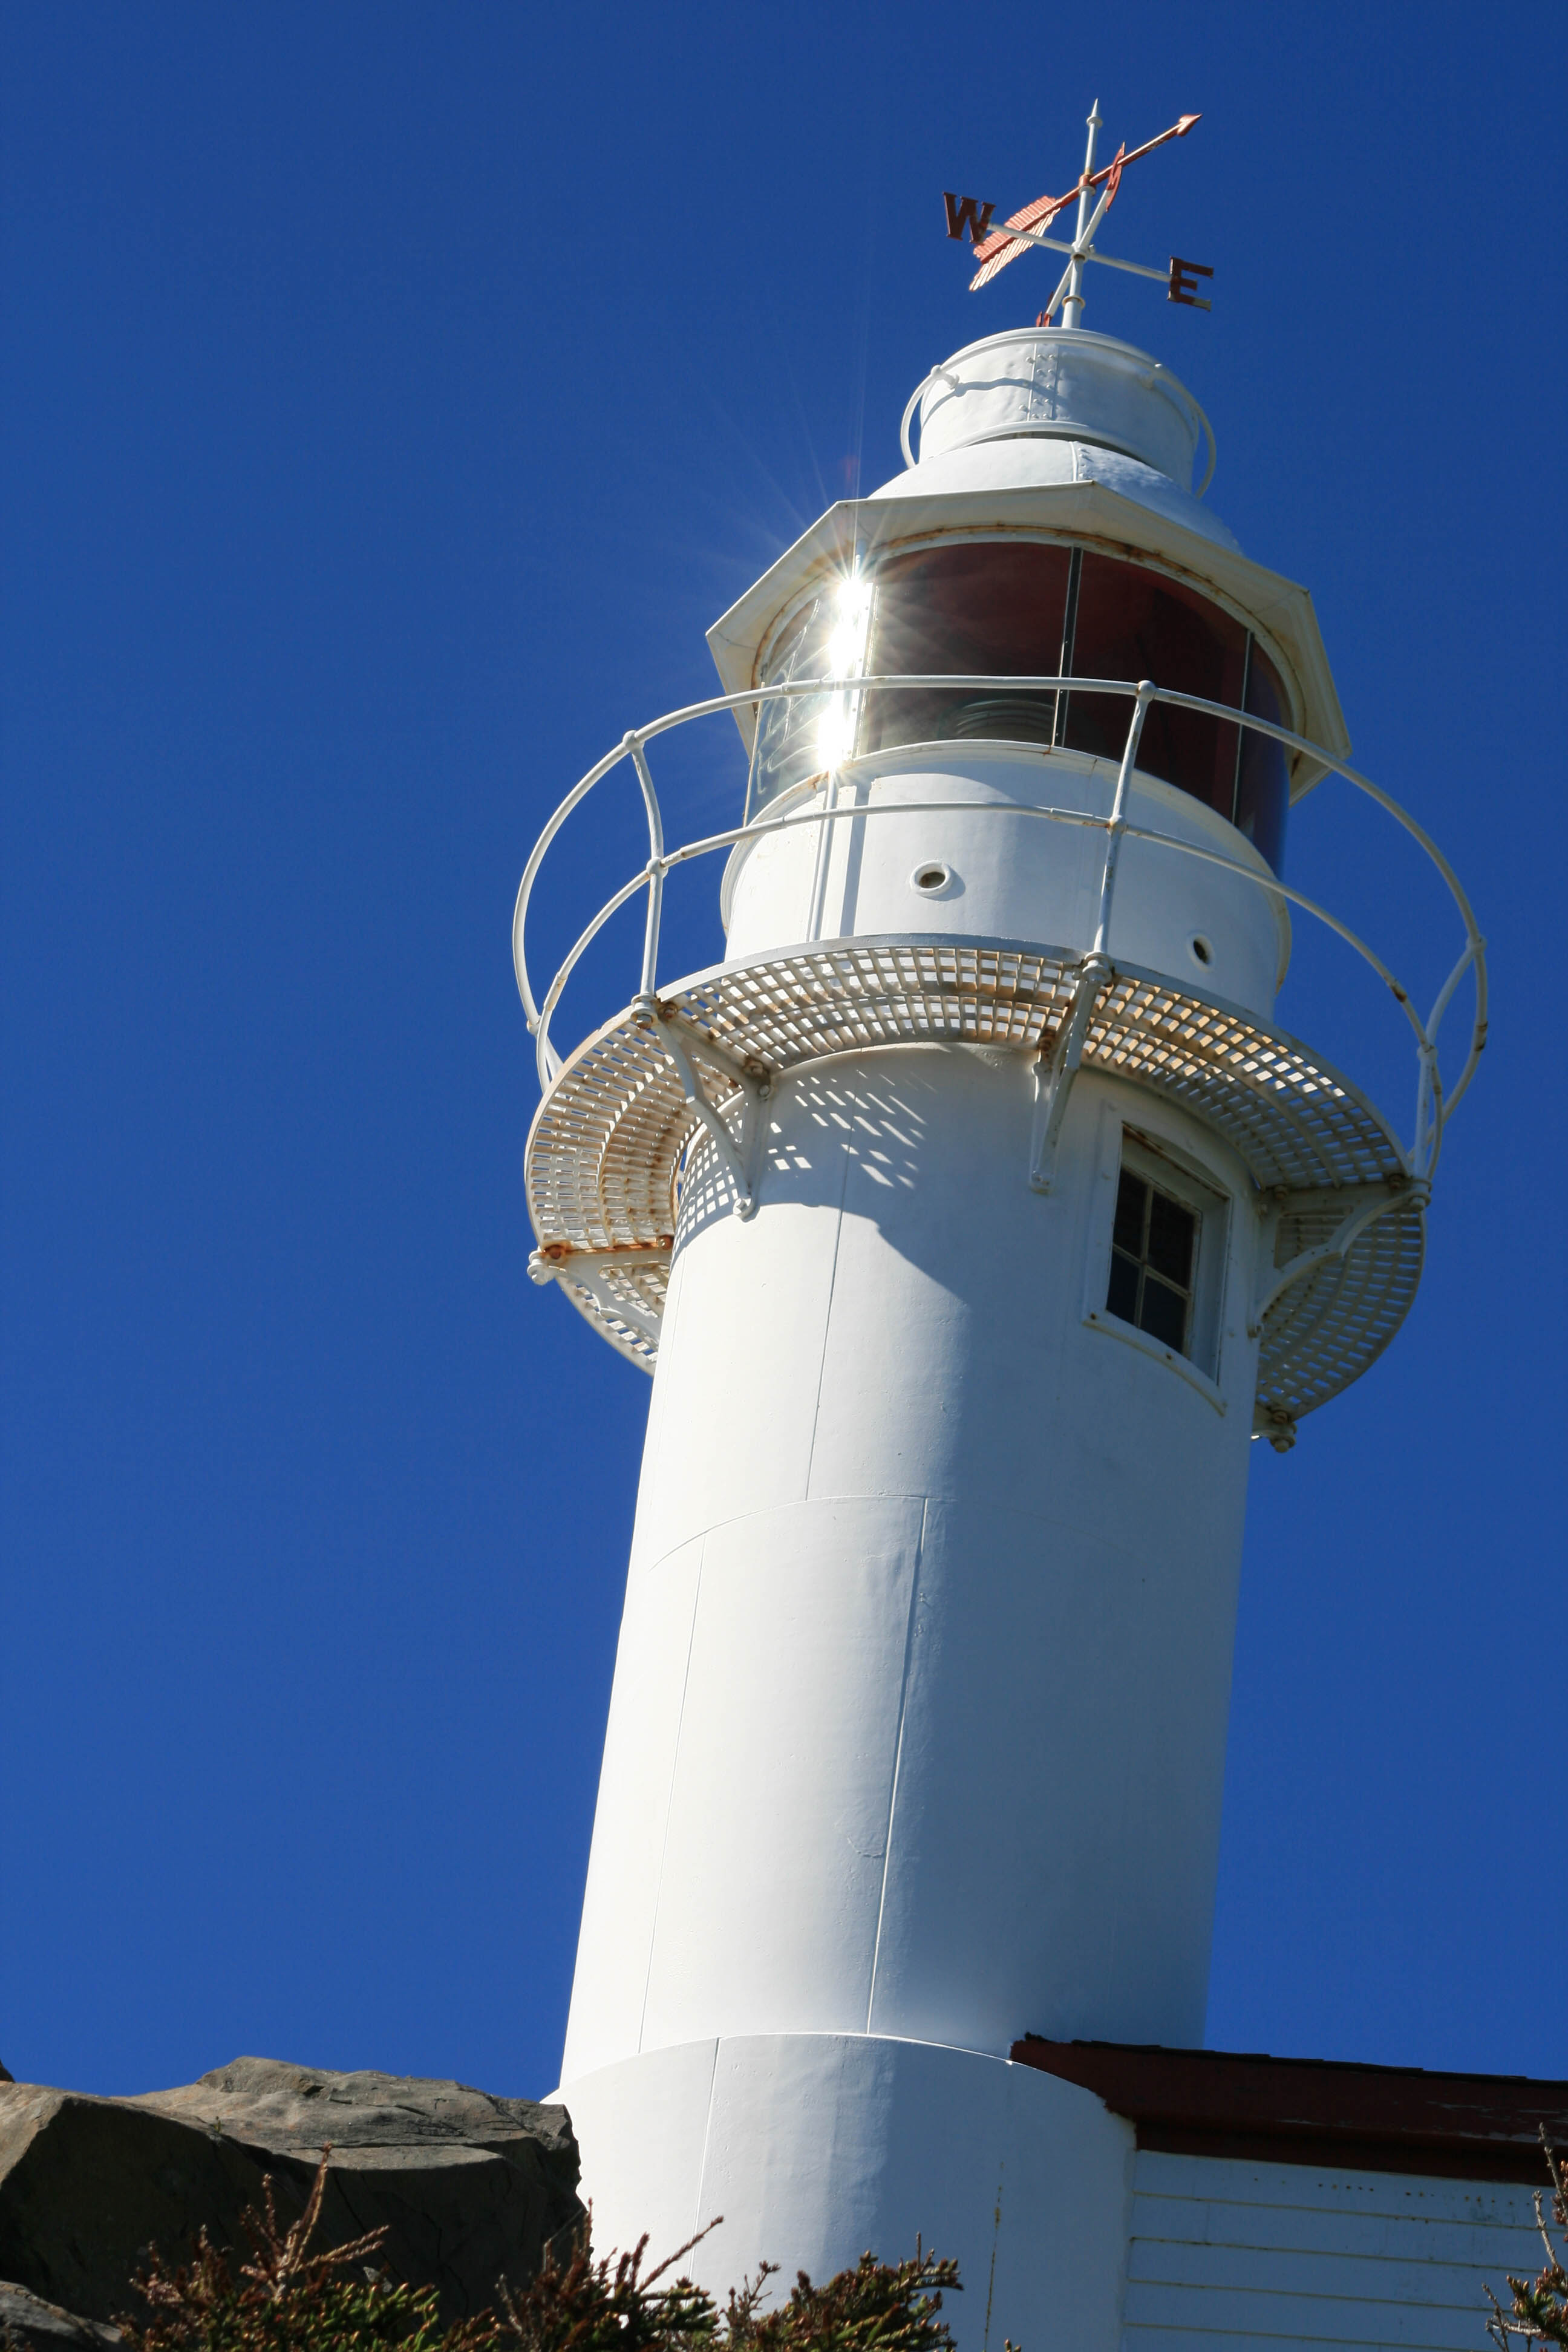
lighthouse, sky, tower, plant, building, beacon, observation tower, cylinder, engineering, composite material, art, tree, ocean, window, sea